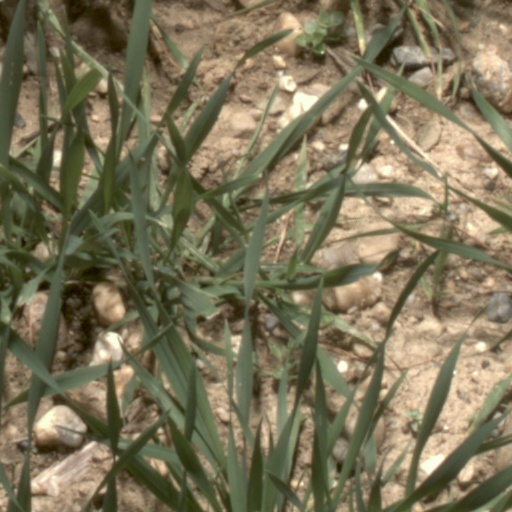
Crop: wheat